Siege of Malmö

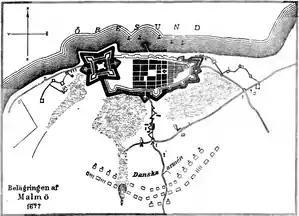
An illustration of the siege

The siege of Malmö (Swedish: "Belägringen av Malmö") was an unsuccessful Danish siege on the Swedish-held city of Malmö, fought between June 11 and July 5, 1677. Fought towards the end of the Scanian War, the siege was one in a string of Danish losses that saw Swedish forces under King Charles XI of Sweden establish control over the southern region of Sweden.